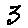
Label: 3